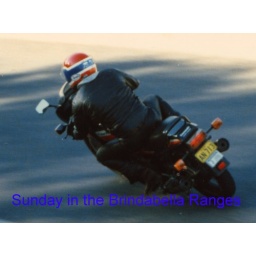
Riding my bike in the mountains